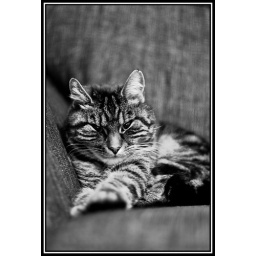
The neighbor cat came for a social call but ended up taking a nap in the living room sofa